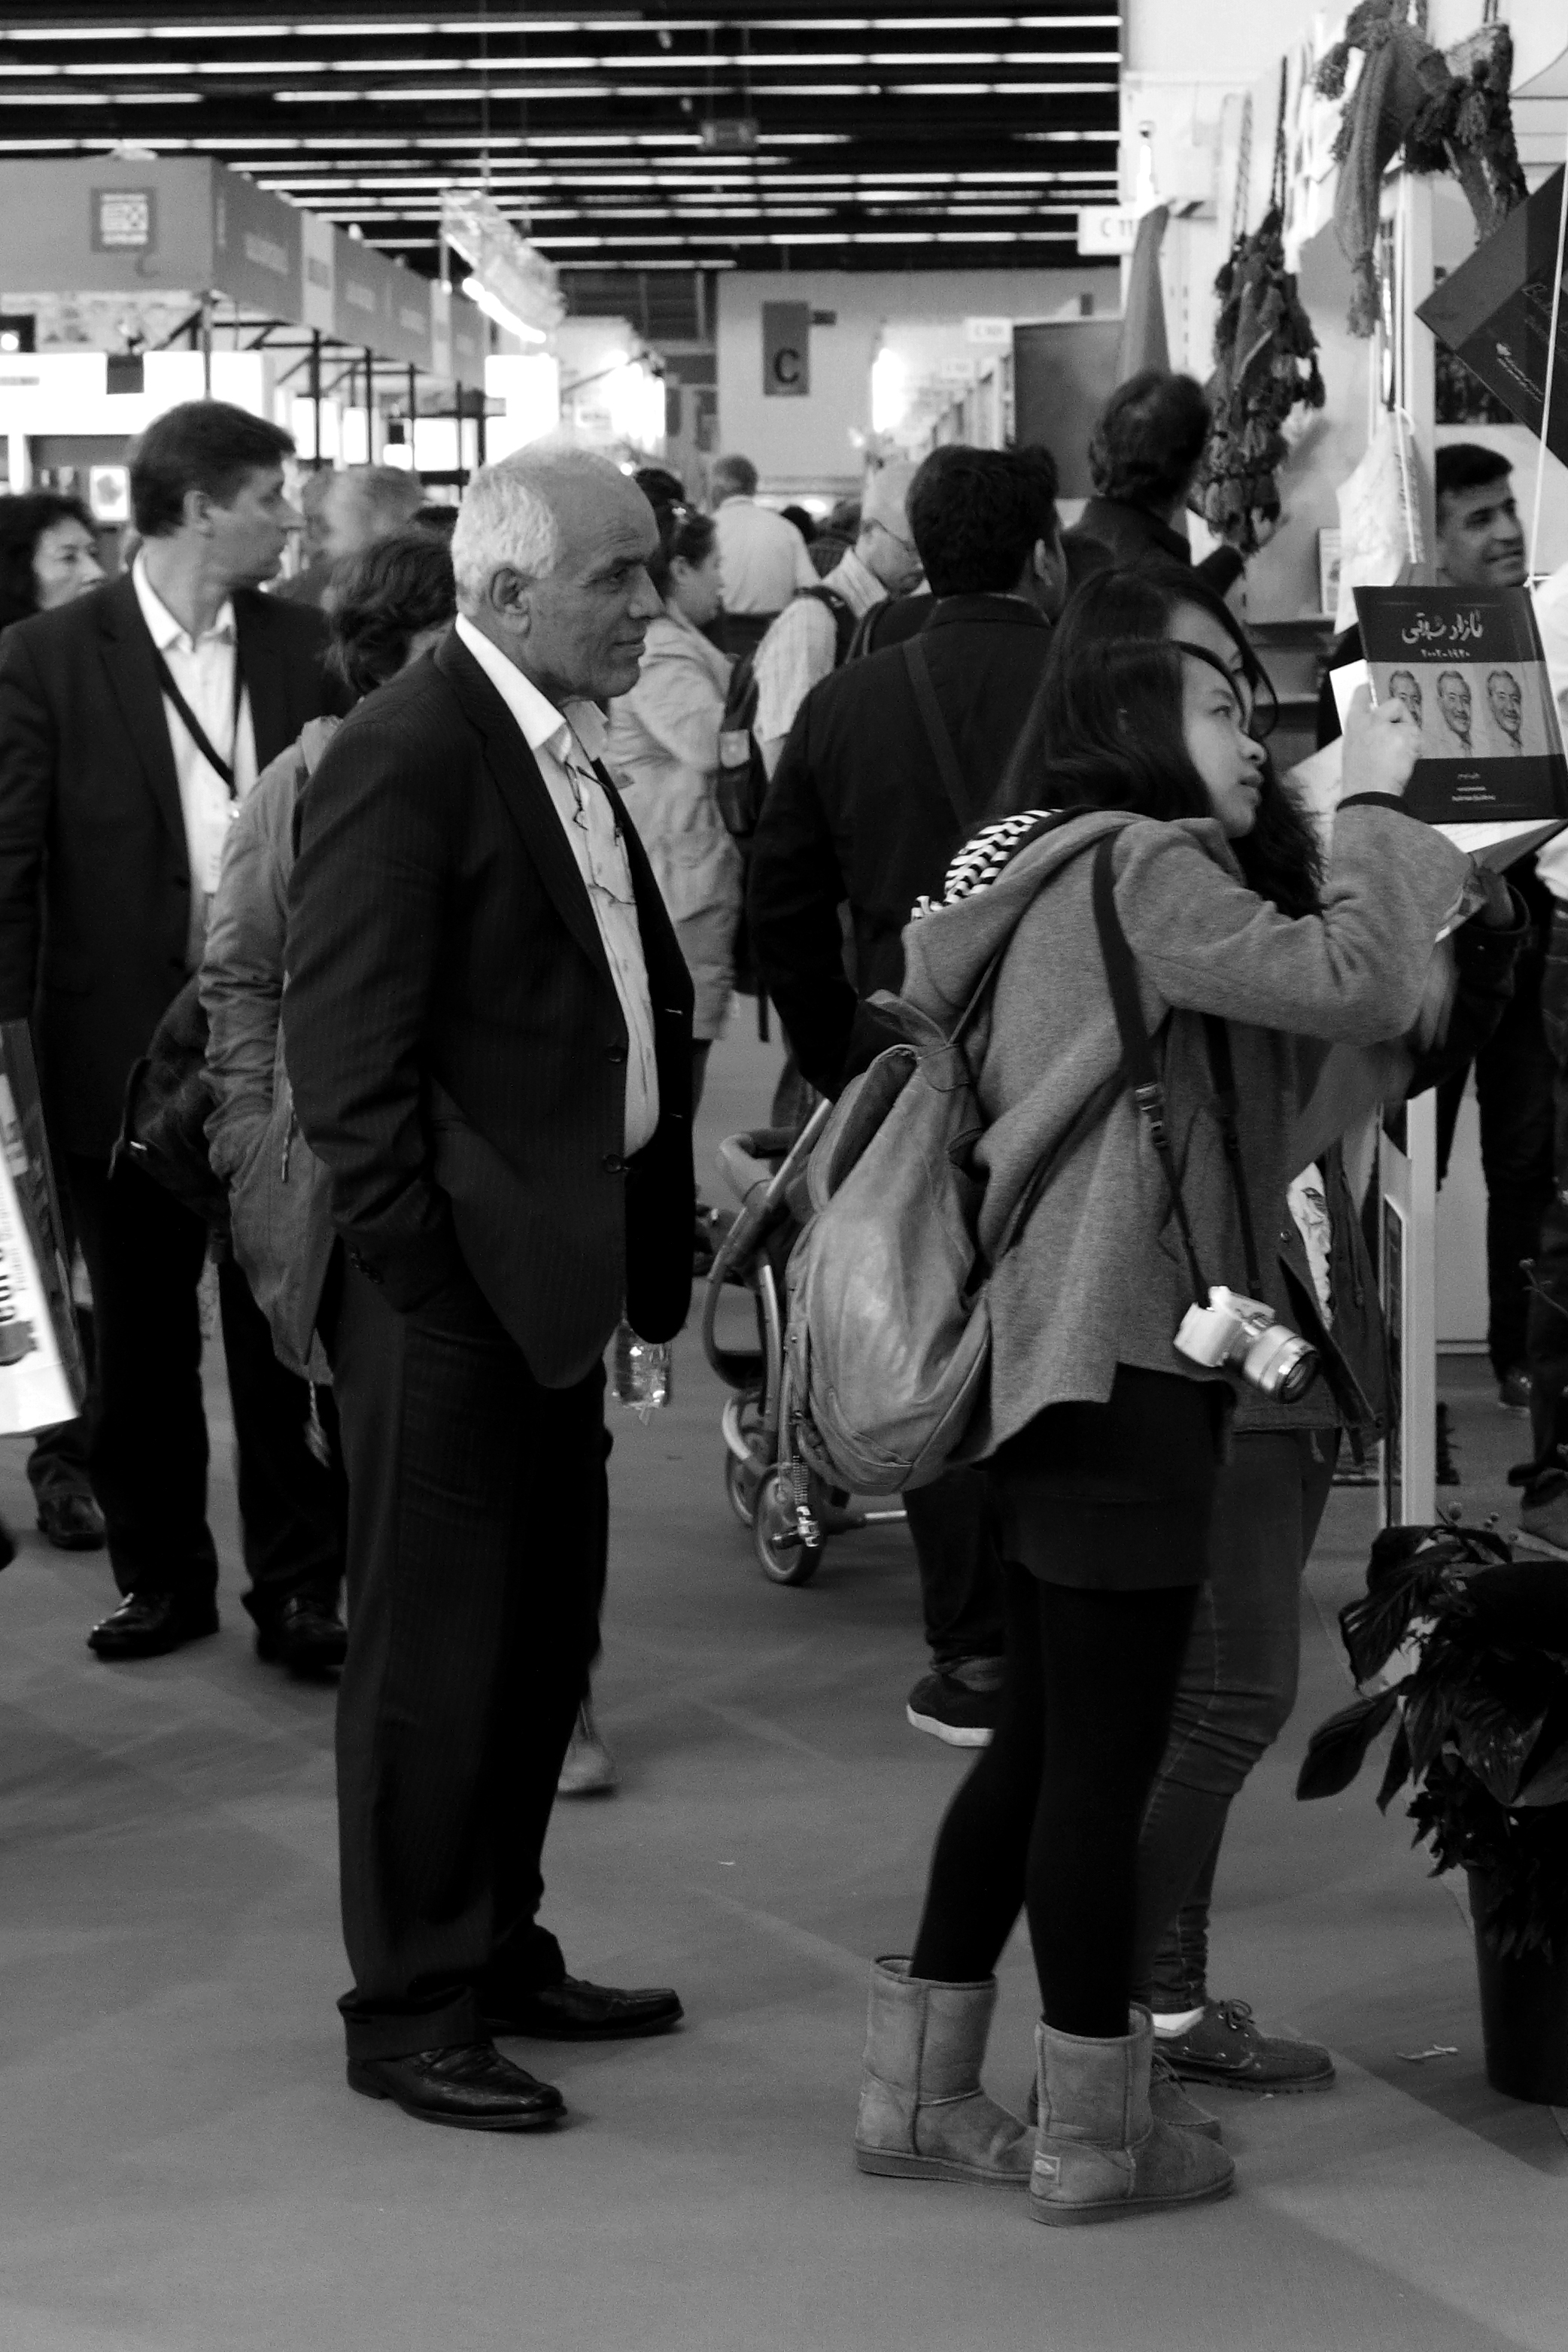
black and white, people, road, street, crowd, black, monochrome, bw, blackandwhite, blackwhite, books, infrastructure, photograph, germany, alemania, allemagne, sw, schwarzweiss, schwarzweis, demonstration, fair, frankfurtmain, frankfurtammain, frankfurtam, frankfurtamain, germania, hesse, hassia, hessen, frankfurt, schwarzweissfotografie, schwarzweisfotografie, buch, messe, buchmesse, bookfair, buecher, b cher, monochrome photography